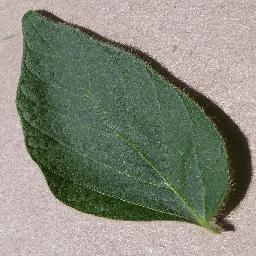
Label: Soybean___healthy